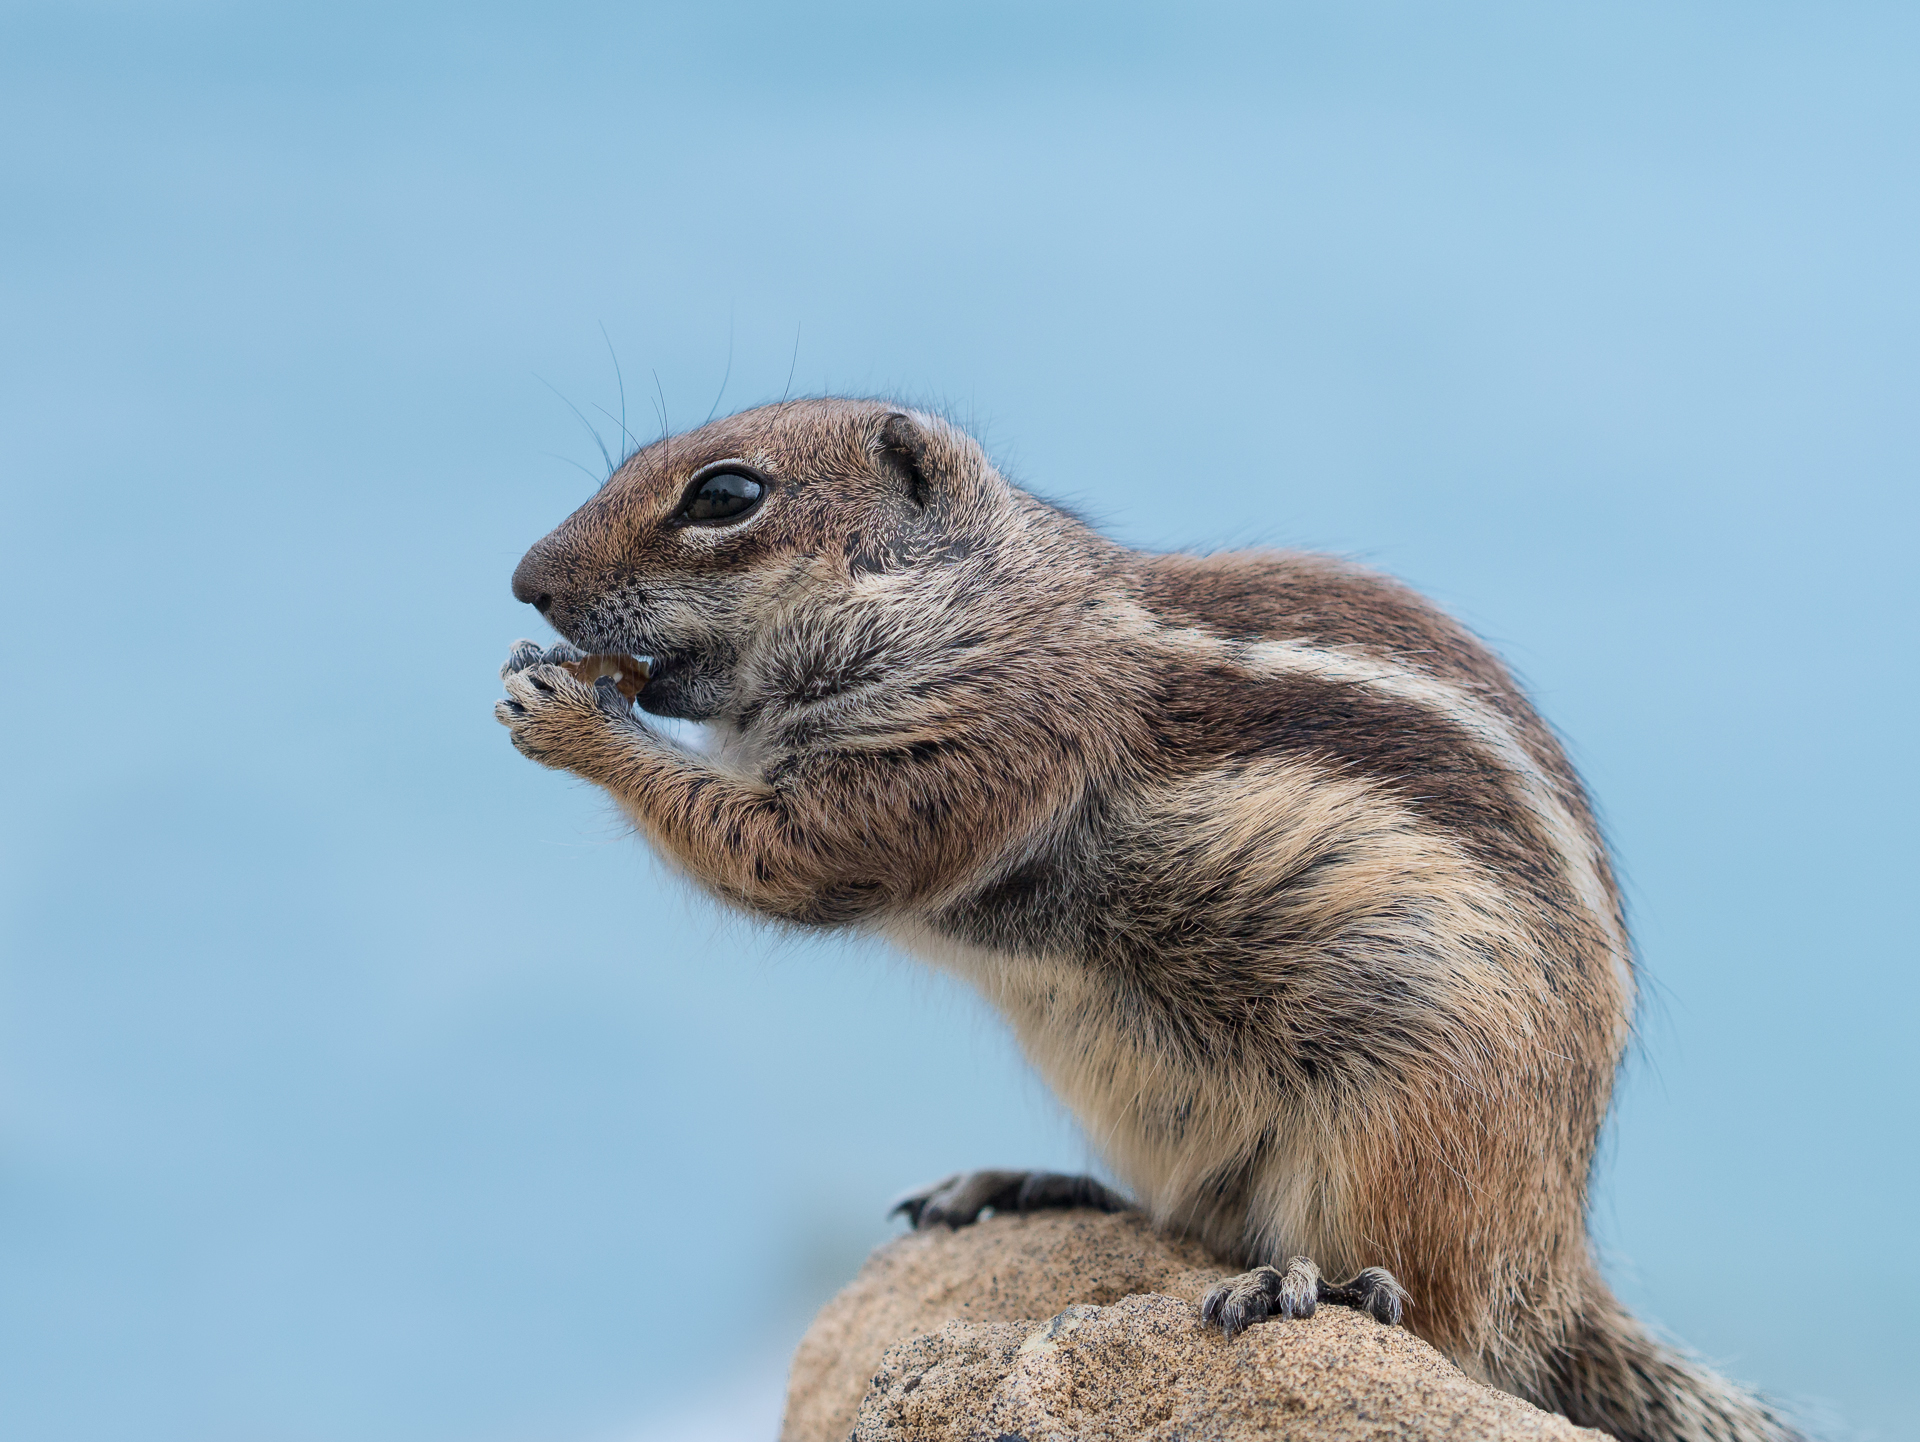
wildlife, mammal, squirrel, rodent, fauna, whiskers, 2014, vertebrate, chipmunk, marmot, panasoniclumixg5, olympusf1845mm, fuerteventura, hrnchen, barbarygroundsquirrel, atlashrnchen, prairie dog, fox squirrel